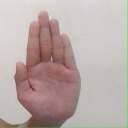
अक्षर: ध